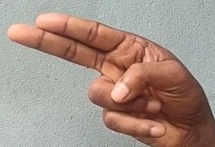
ASL sign: H